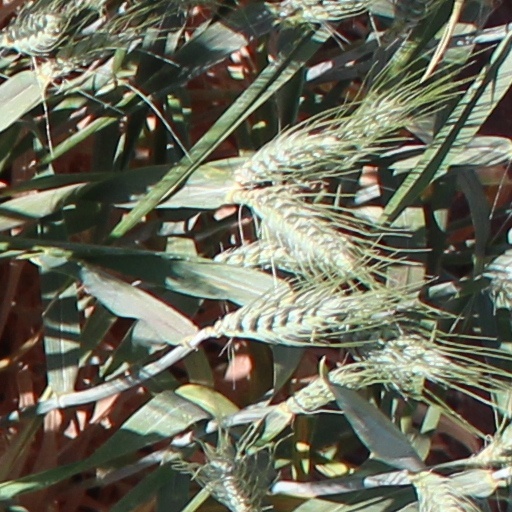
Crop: wheat